Farndale

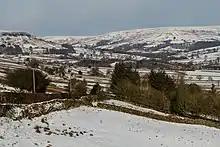
Farndale in winter looking north

Farndale is a valley and community in North Yorkshire, England, which is known for the daffodils which flower each spring along a stretch of the River Dove. The valley is in the North York Moors National Park, some north of Kirkbymoorside, the nearest town. Pickering is some to the south-east and Helmsley to the south-west.